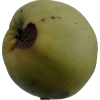
Label: Apple 13